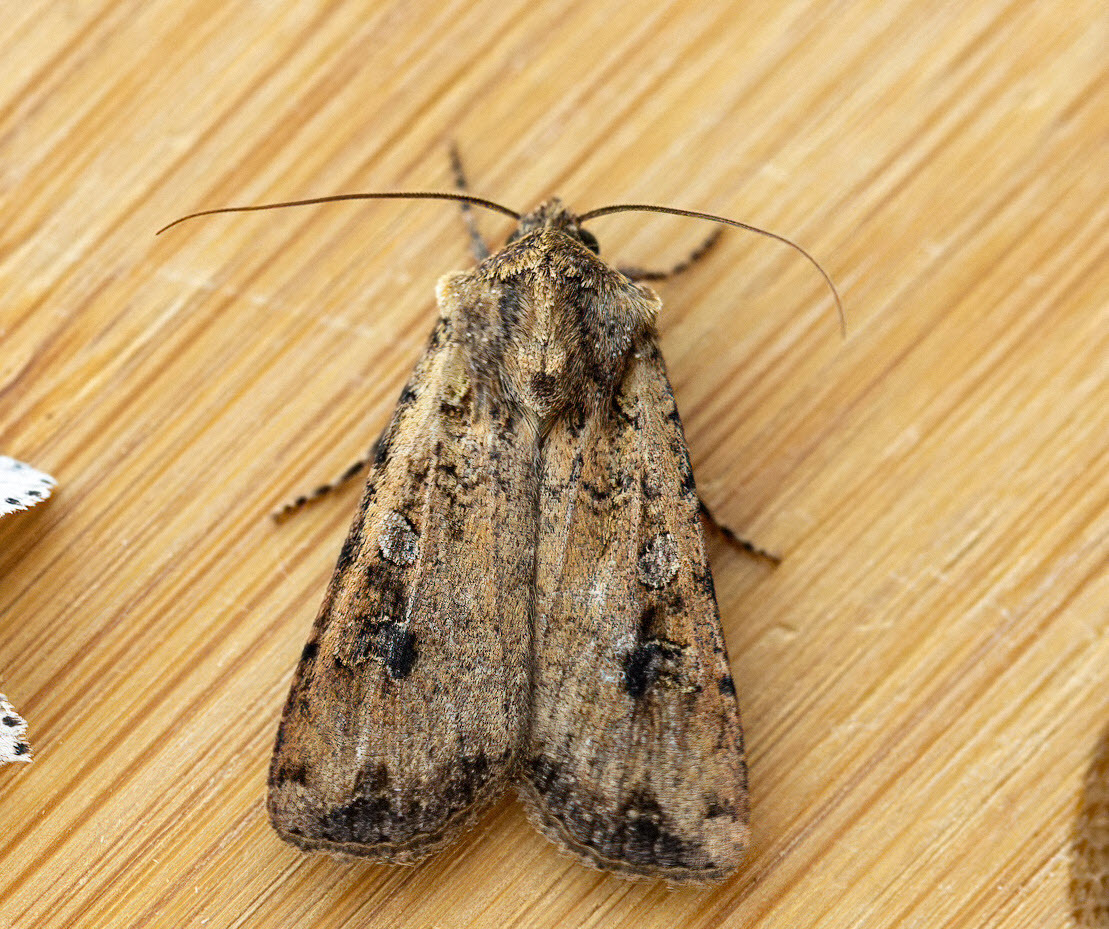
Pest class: cutworms